Question: Please indicate a possible affordance area of the apple that can be used for eating
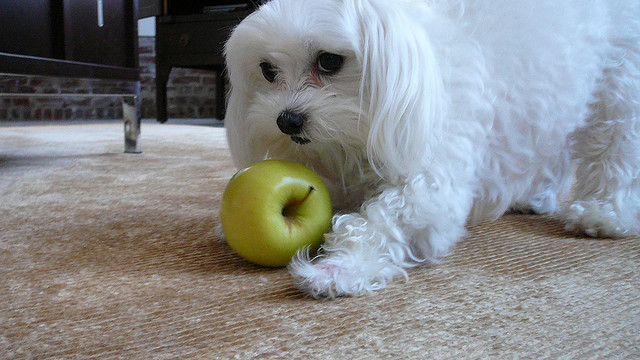
Answer: [226.5, 164.5, 330.5, 259.5]